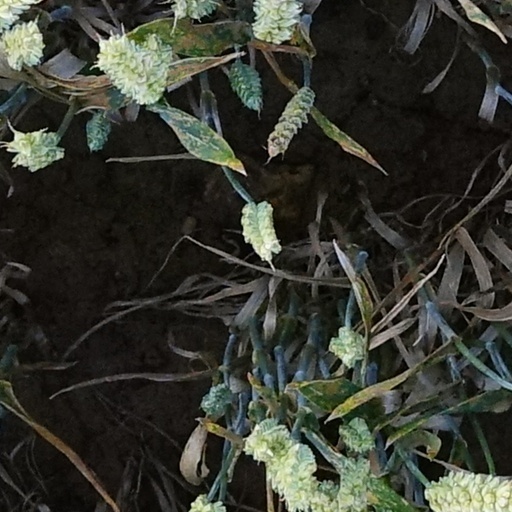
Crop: wheat